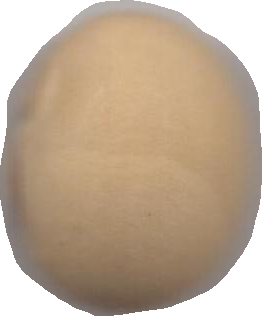
Variety: Grobogan